Tolman Skiff

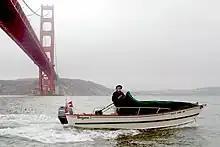
Tolman Standard Skiff under Golden Gate Bridge, California

The Tolman Skiff is a boat design of Dory heritage created by Renn Tolman of Homer, Alaska. Tolman authored two books, initially, "A Skiff For All Seasons", in 1992 and a revised version "Tolman Alaskan Skiffs", in 2003. The books described advantages of the design and construction method Stitch and glue using plywood, fiberglass cloth, and epoxy. Included in the books were drawings and designs for simple skiffs suitable for backyard, do-it-yourself construction.